Mario Rodríguez (footballer, born 1937)

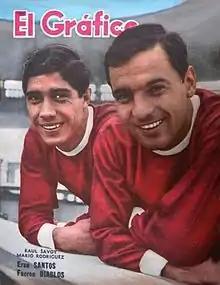
Rodríguez (right) with Raúl Savoy in 1963

Mario Rodríguez Varela (20 October 1937 – 10 May 2015), was an Argentine professional footballer who played as a forward. Nicknamed "Mariulo", he was the topscorer of the 1964 Copa Libertadores with six goals.